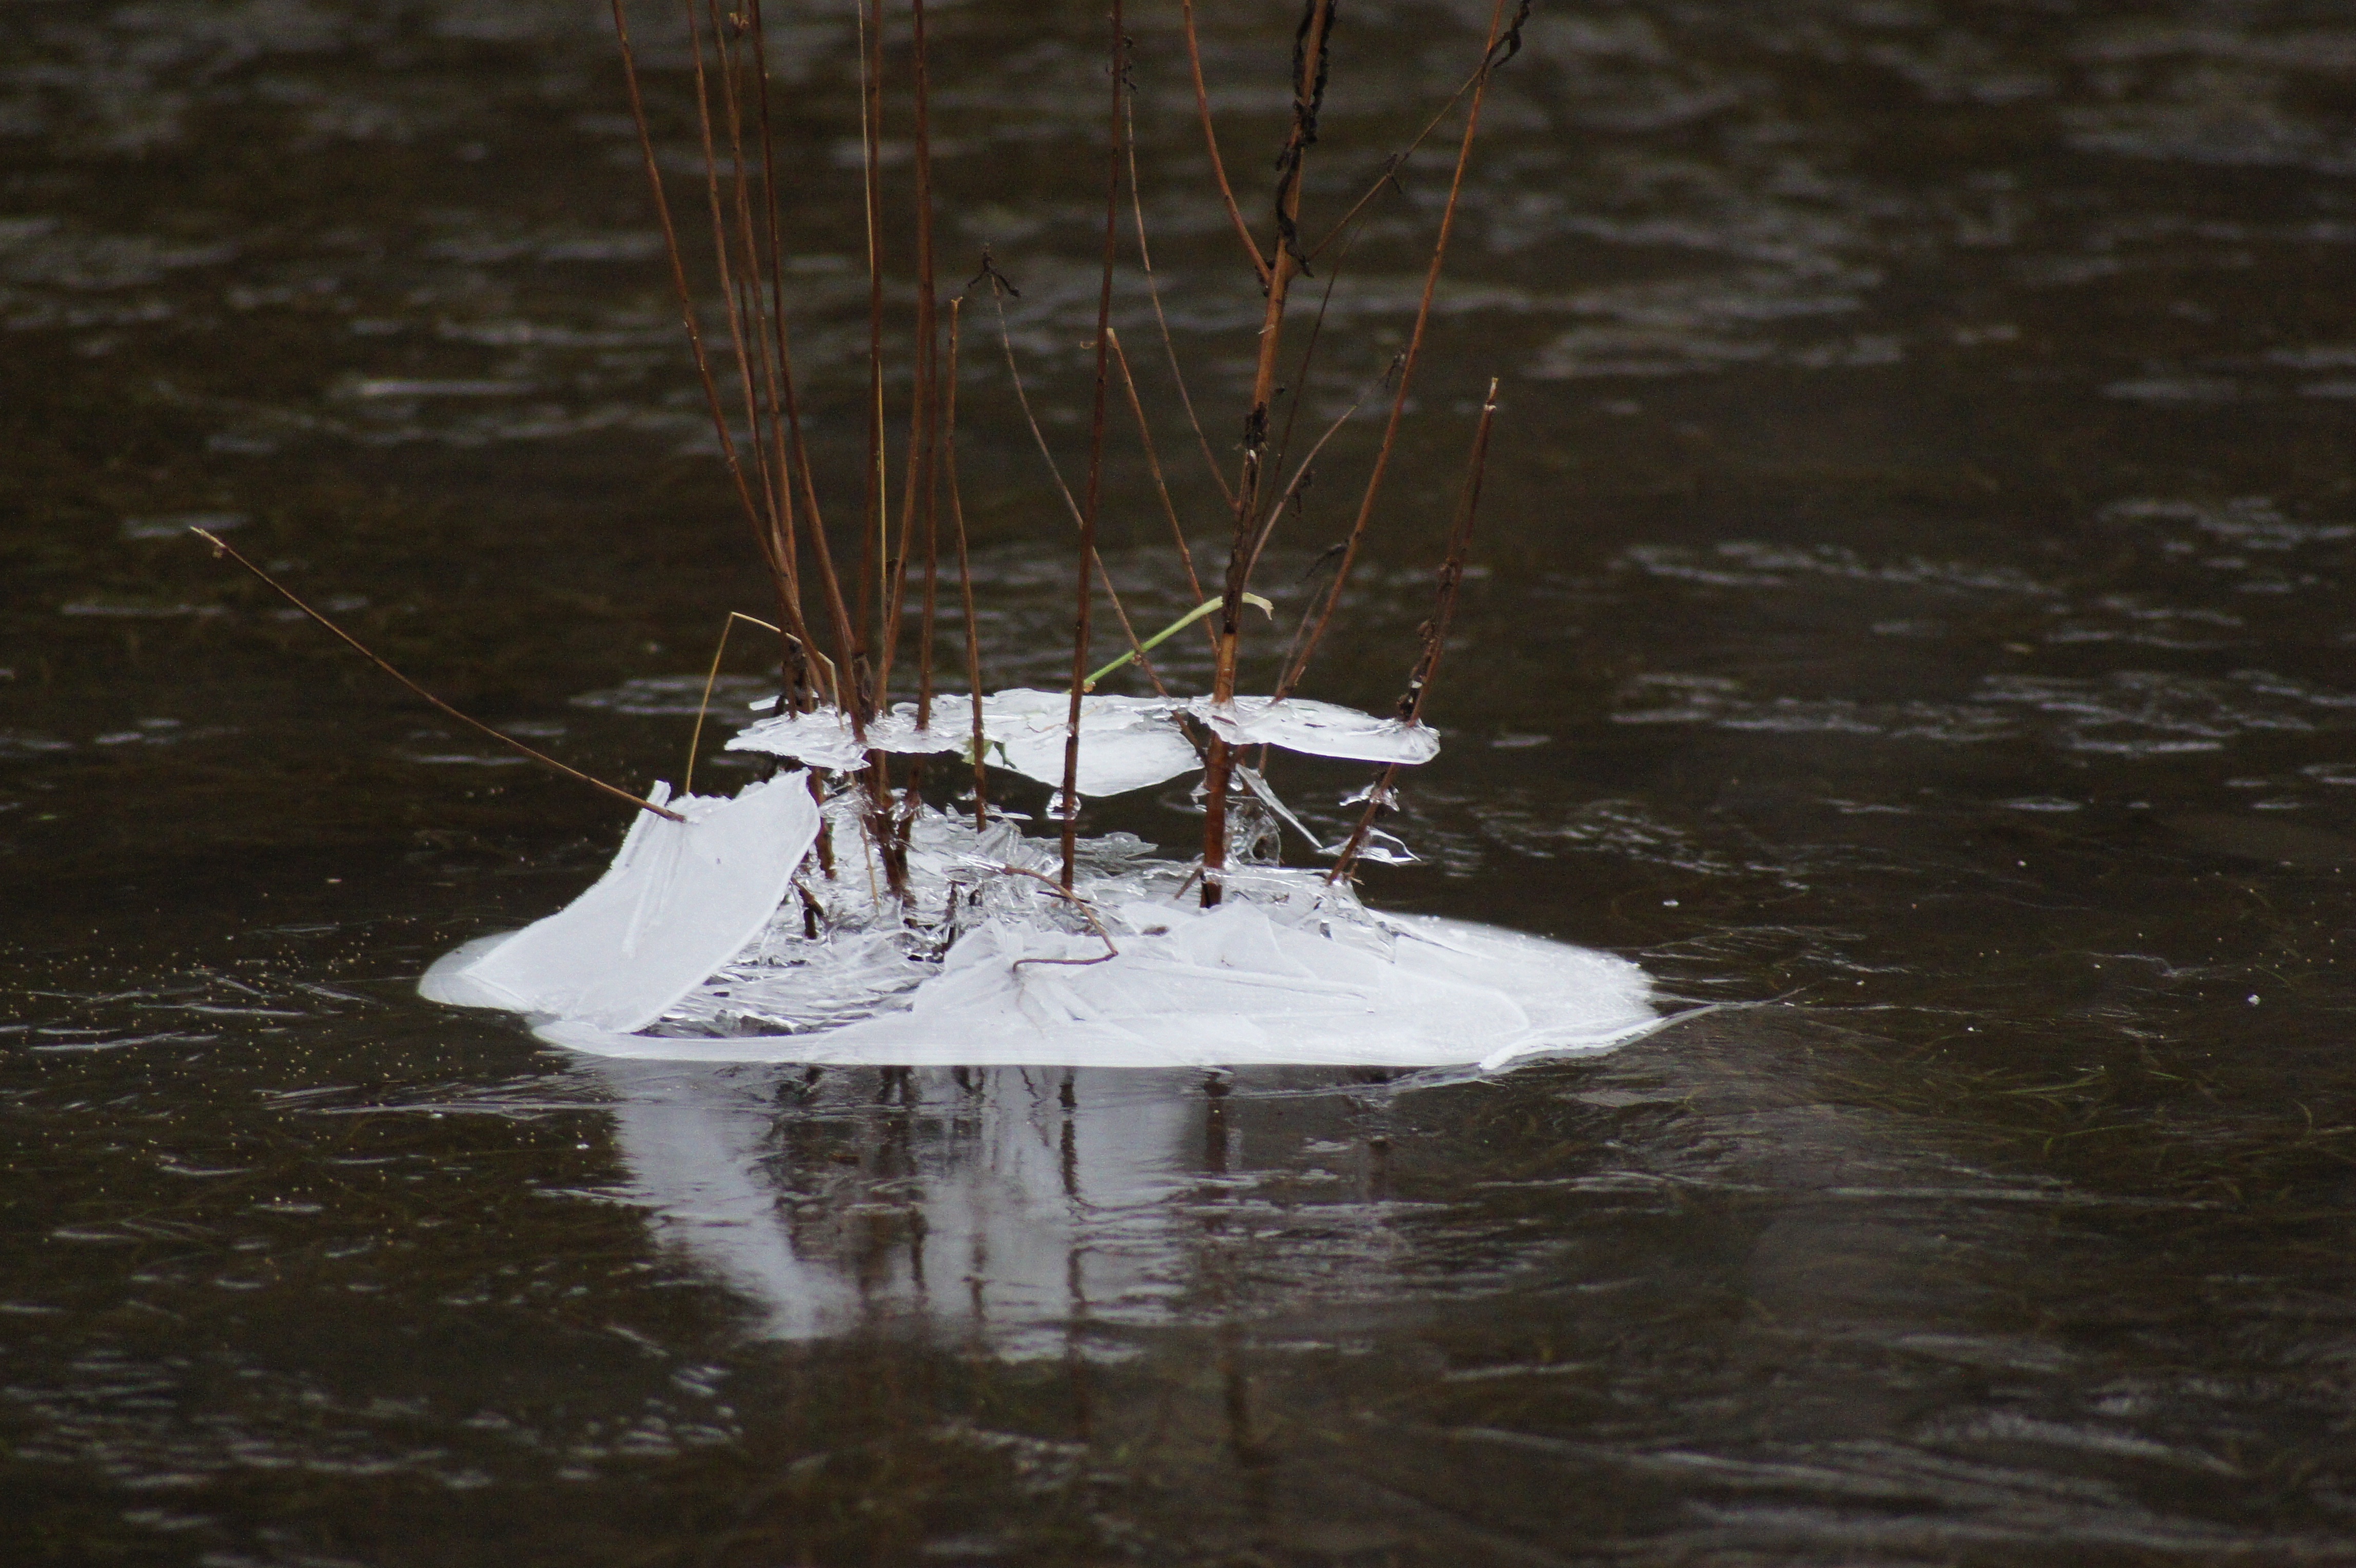
sea, water, nature, winter, boat, ground, shore, wave, lake, river, ice, reflection, vehicle, ice cream, duck, wetland, melting, water bird